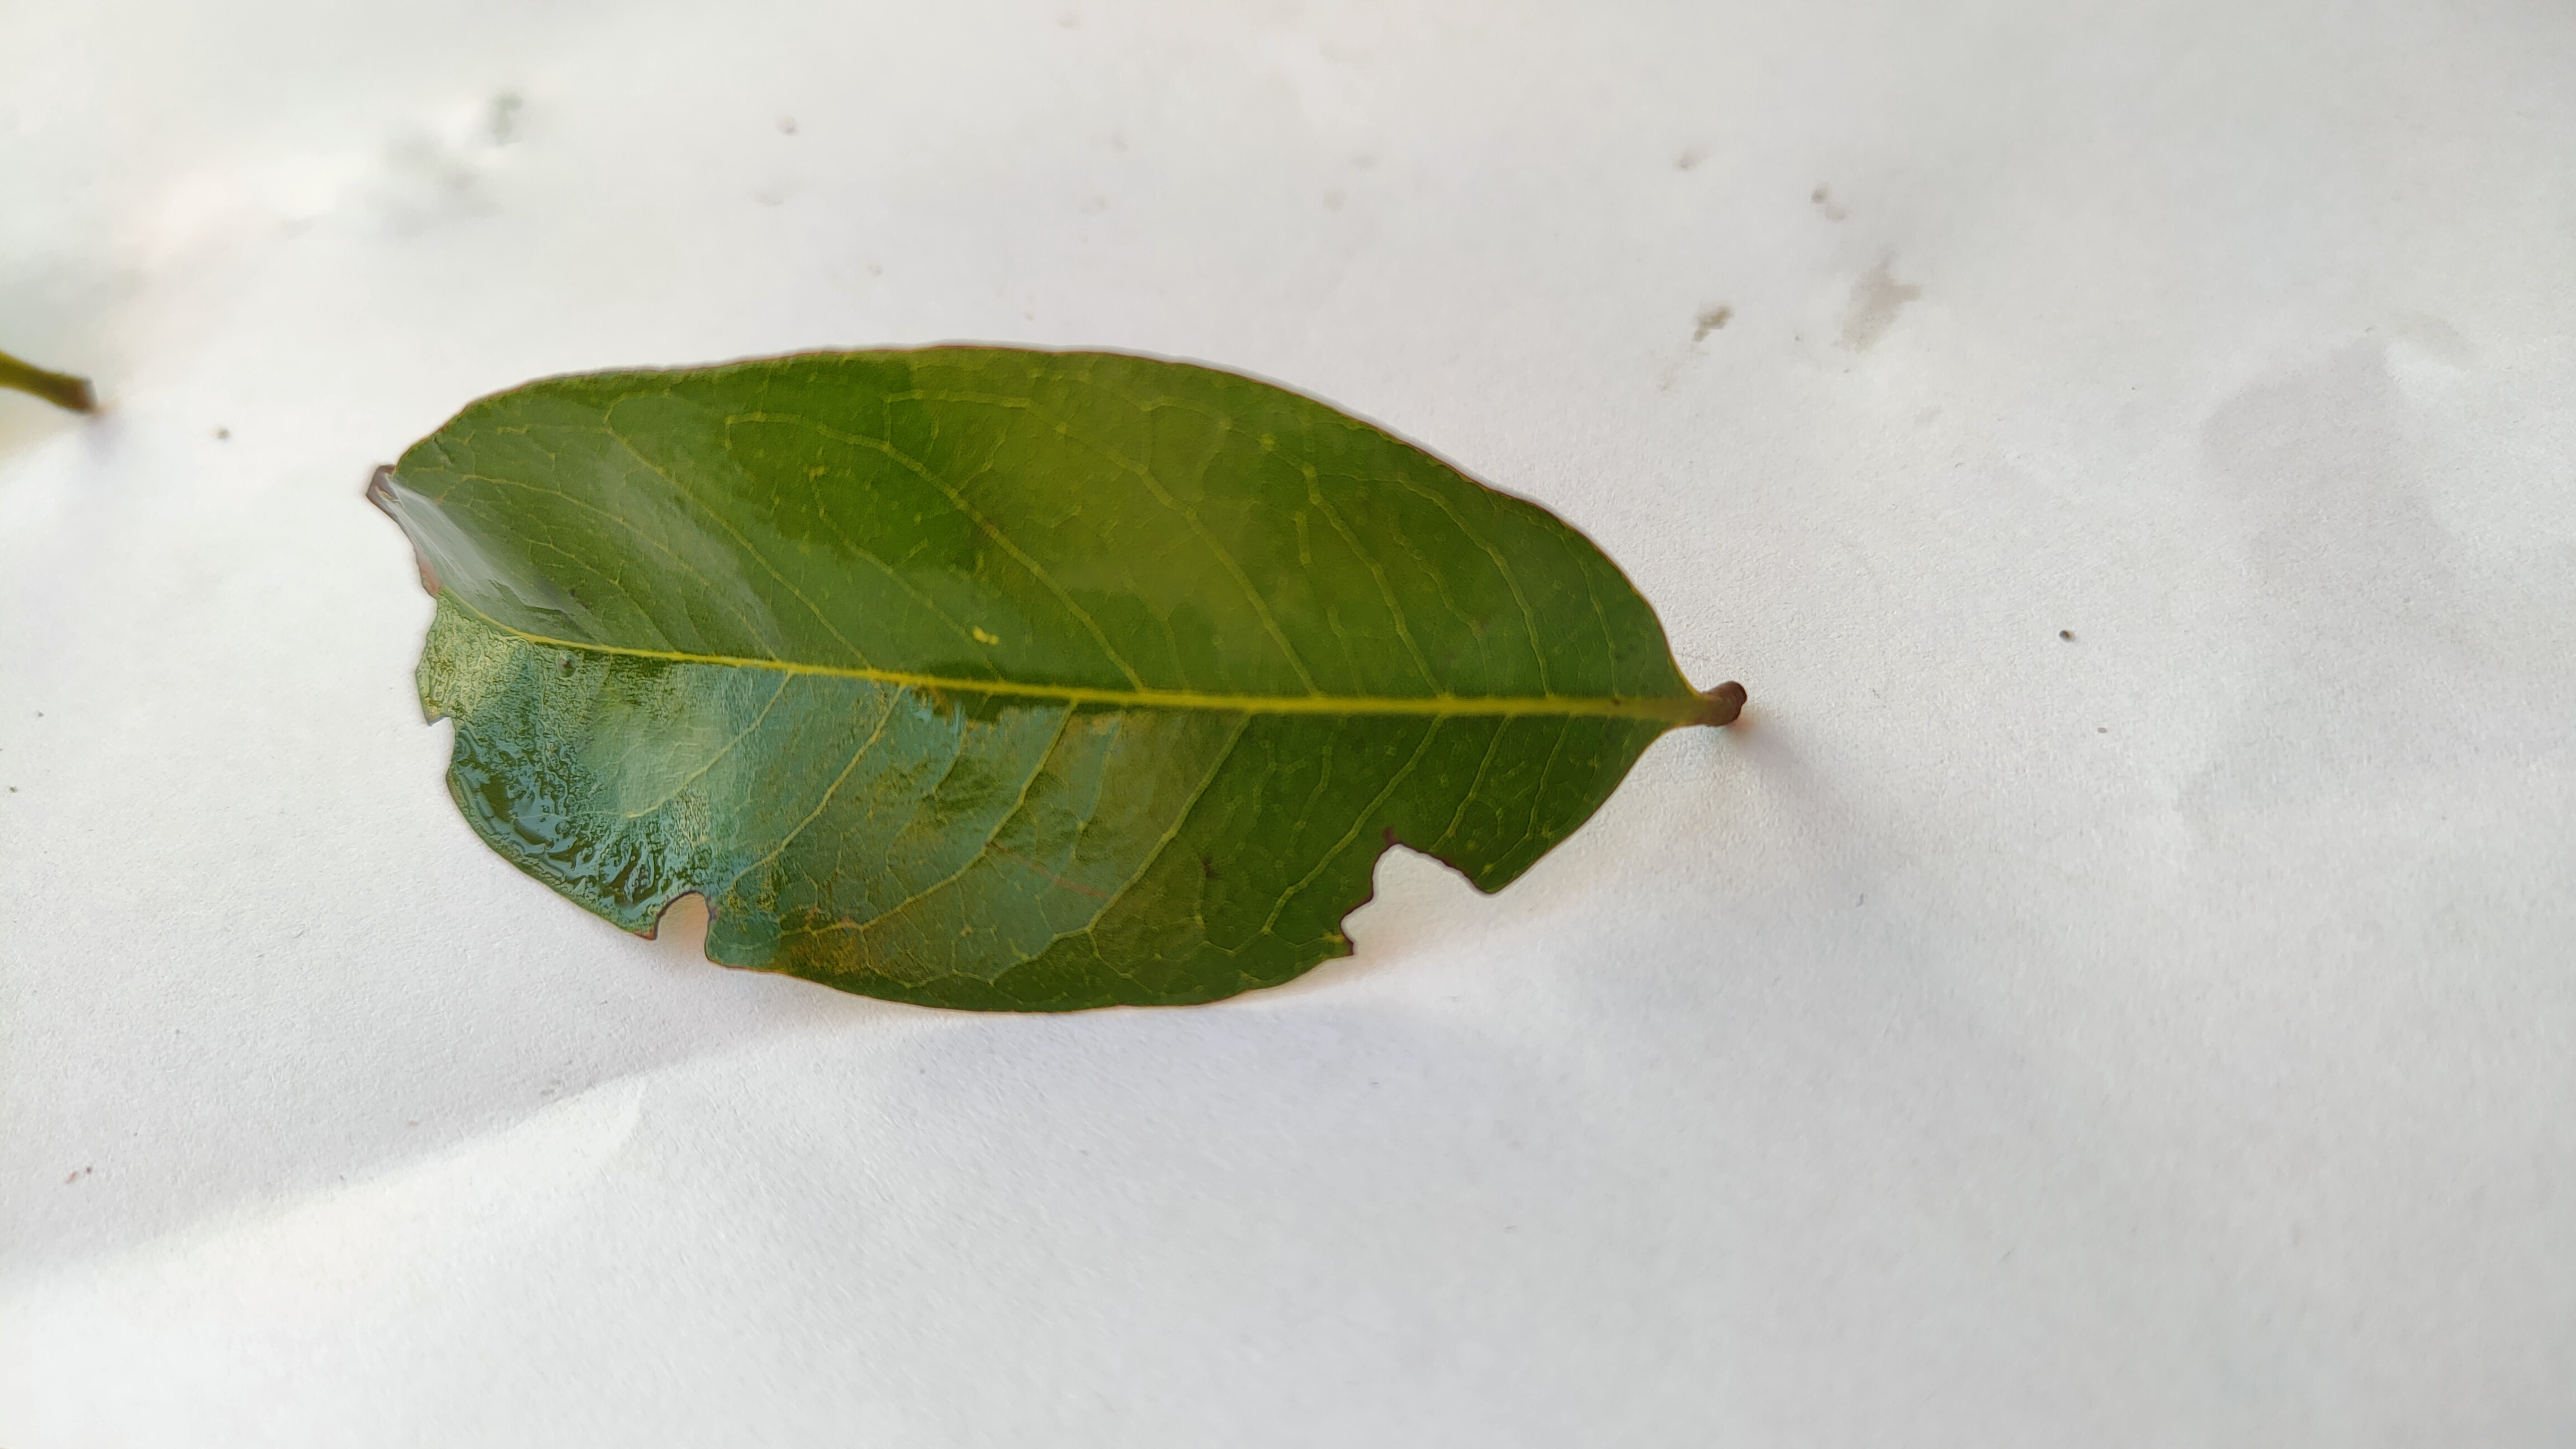
Leaf variety: Lychee